Tingena hastata

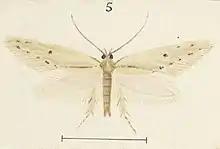
Illustration of "T. hastata" by George Hudson.

This species can be confused with "T. chloradelpha" but can be distinguished as "T. hastata" has narrower and more pointed forewings with greyer colouring and darker terminal and discal dots.